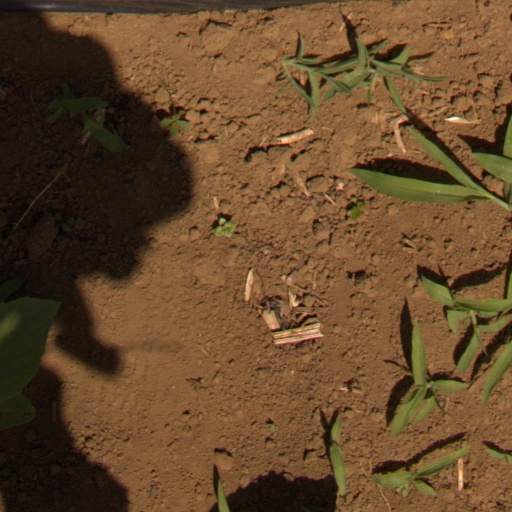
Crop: Jerusalem artichoke